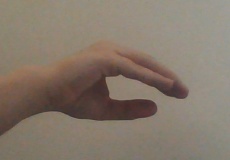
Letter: jeem